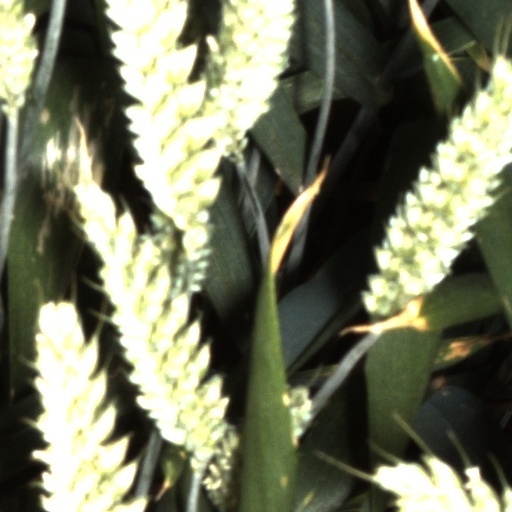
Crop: wheat